Initiation Love

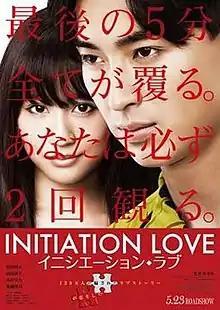
Poster

Initiation Love (Japanese: イニシエーション・ラブ) is a Japanese romance film directed by Yukihiko Tsutsumi. It was released in Japan on May 23, 2015.